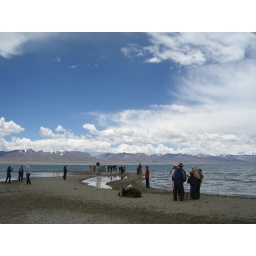
The shores of Lake Namtso, the highest elevation salt water lake in the world